Helspont

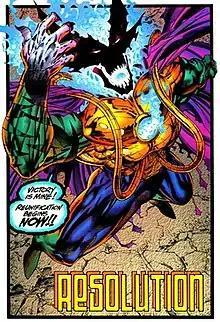

Helspont is a character in Wildstorm's comics who was ultimately transplanted to the DC Universe. In addition to the WildC.A.T.s, he has also fought Team One, Gen, Backlash, and when folded into the DC Universe, Superman.